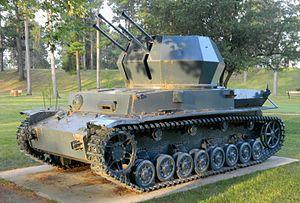
Flakpanzer IV est la désignation générale d'un char antiaérien allemand de la Seconde Guerre mondiale, qui était utilisé pour protéger les unités blindées. Il a été décliné en quatre versions, Möbelwagen, Wirbelwind, Ostwind et Kugelblitz.